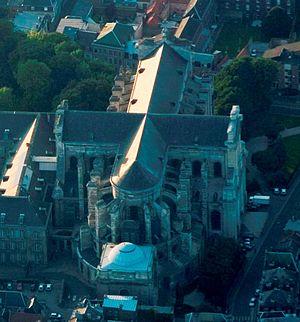
La Cathédrale d'Arras